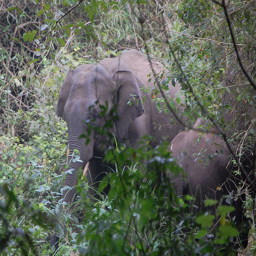
Two elephants in the brush in the woods
two elephants in tall bushes and trees in the background
two elephants standing in the middle of some trees
an image of two elephants in the woods
A pair of elephants march through the dense jungle.